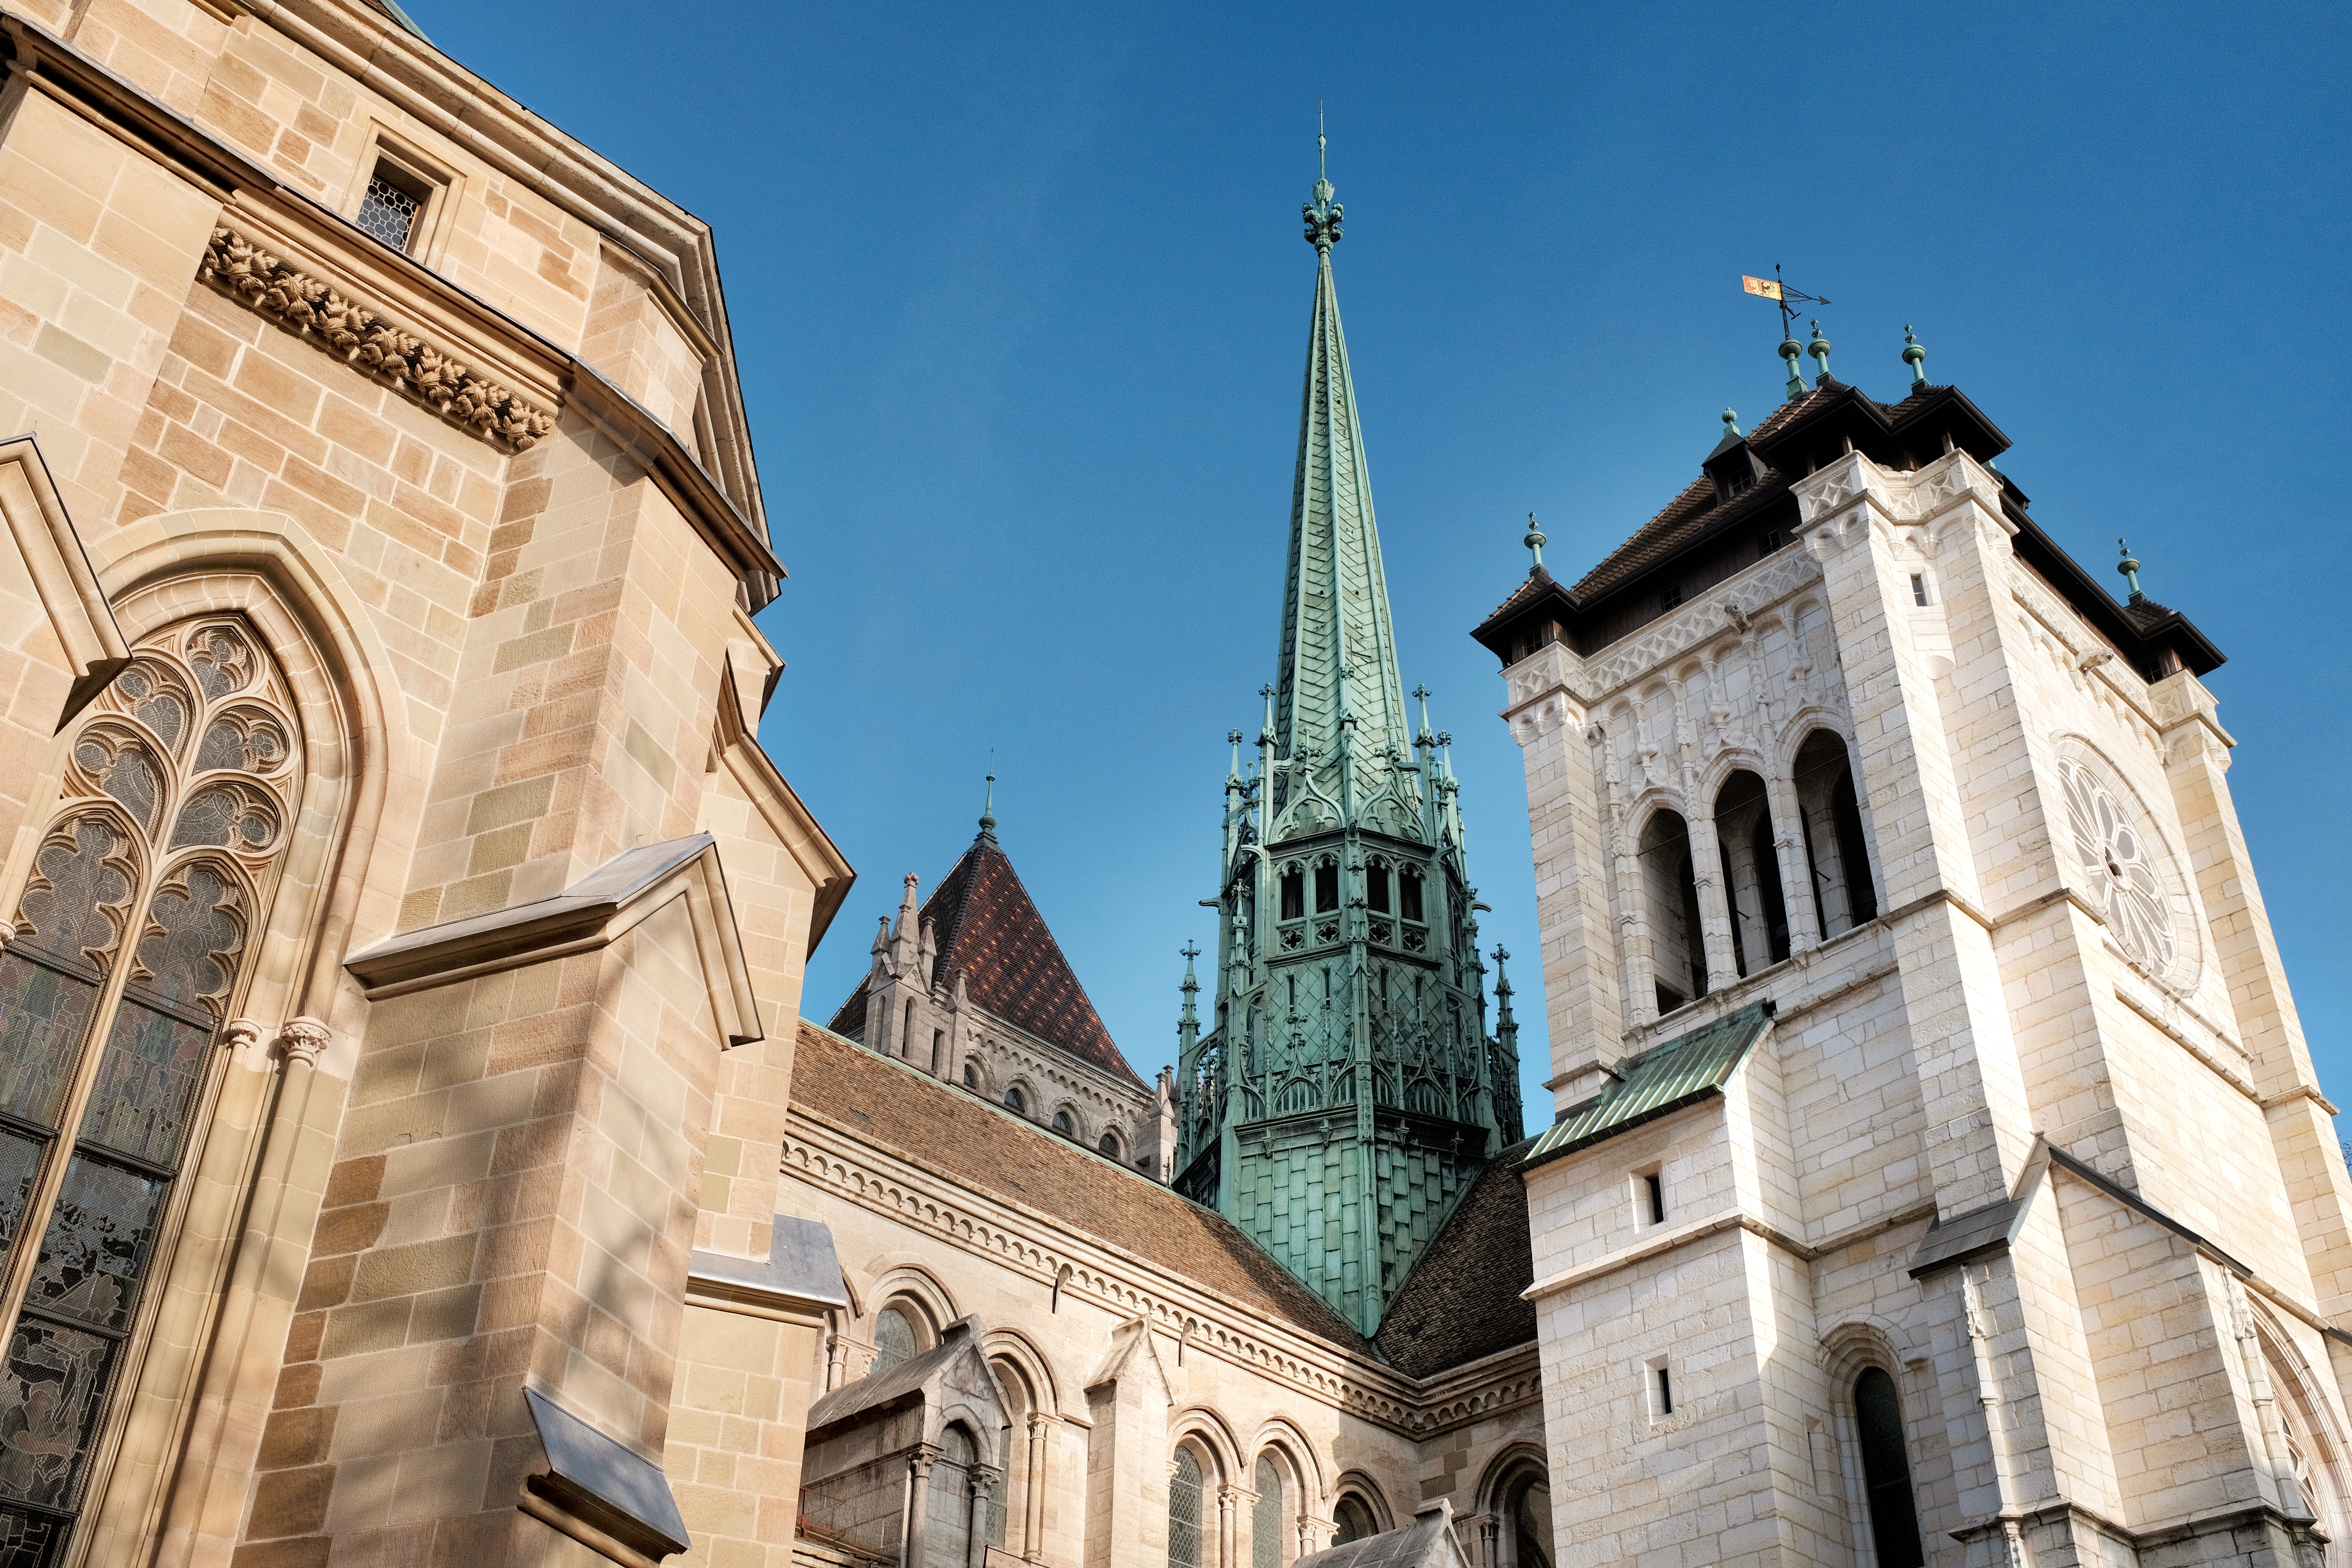
architecture, town, building, landmark, facade, church, cathedral, tourism, place of worship, spire, worship, basilica, human settlement